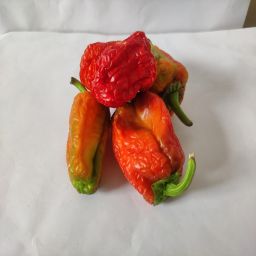
Crop: Bell Pepper
Quality: Dried